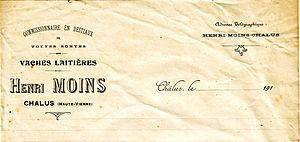
papier à en-tête de la maison Moins dans les années 1910, négoce en bestiaux
Un papier à en-tête est une feuille de papier de correspondance sur laquelle est imprimée le sigle, l'adresse, le logo de l'expéditeur. Cette inscription est généralement située dans l'angle supérieur gauche de la feuille.
Petite capitale d'une terre d'élevages, spécialisés, selon les époques, dans les chevaux, les bovins et les ovins, Châlus fut de temps immémoriaux le lieu de foires et de marchés de grande renommée, qui furent un élément important de son développement jusqu'à la fin du XXᵉ siècle. Ainsi, l'histoire de Châlus est difficilement dissociable de celles de ses foires.